A Salzburg Comedy

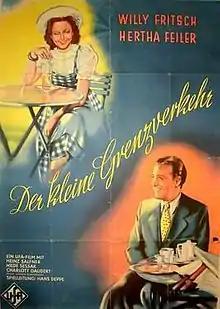

A Salzburg Comedy or Little Border Traffic is a 1943 German comedy film directed by Hans Deppe and starring Willy Fritsch, Hertha Feiler and Heinz Salfner. Erich Kästner wrote the screenplay based on one of his own novels. As he had been blacklisted by the Nazi Party, he used the pseudonym Berhold Bürger. The novel was again adapted for the 1957 film "Salzburg Stories".